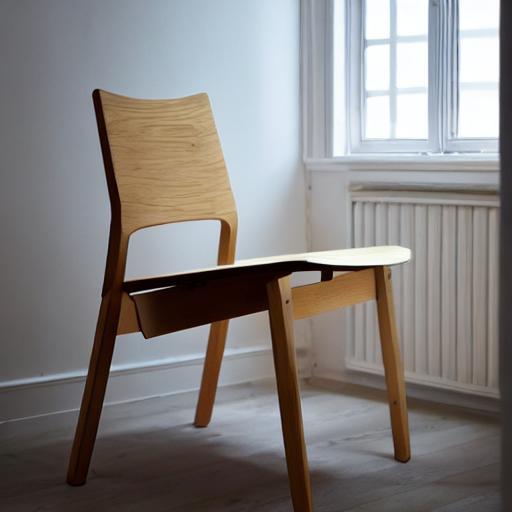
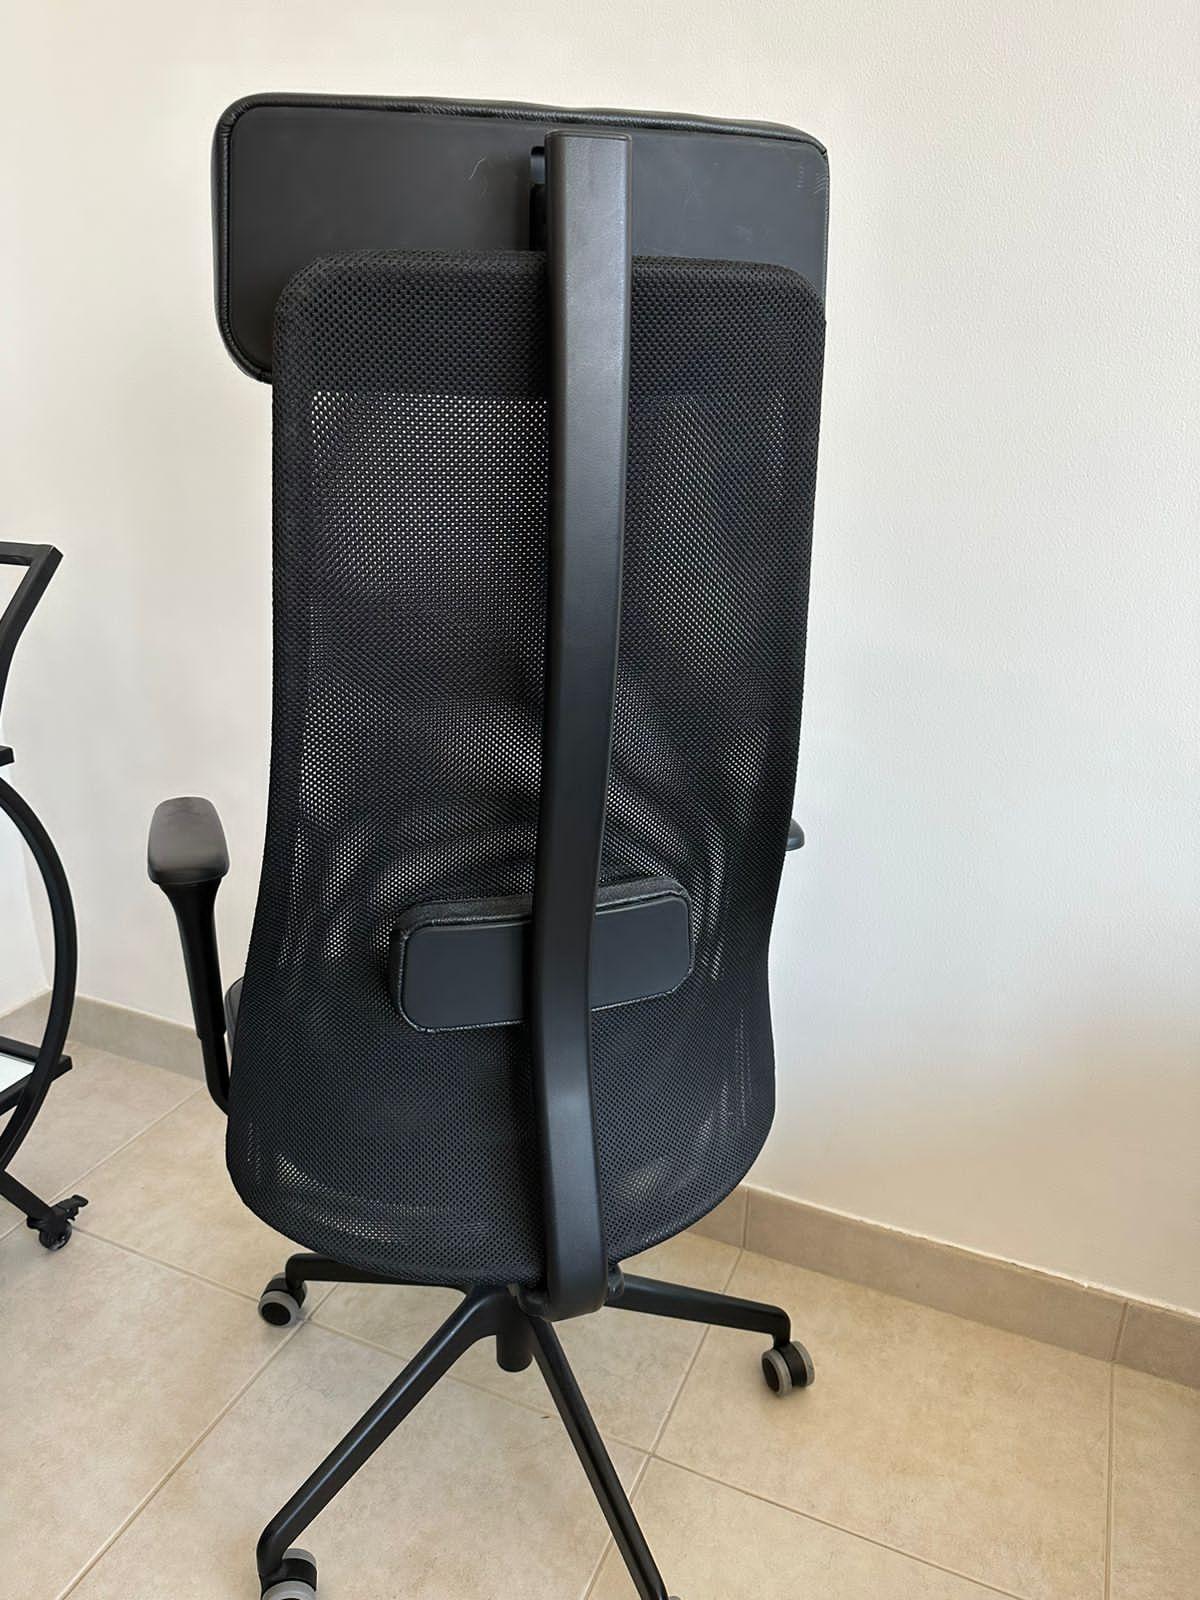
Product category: items_chair
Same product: no